Battle of Uman

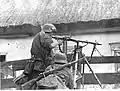
MG 34 machine gun position on a tripod base in a village near Uman.

The Battle of Uman (15 July – 8 August 1941) was the World War II German offensive in Uman, Ukraine against the 6th and 12th Soviet Armies. In a three-week period, the Wehrmacht encircled and annihilated the two Soviet armies.